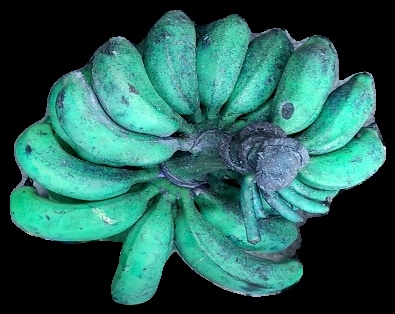
Variety: rasbale
Grade: grade3